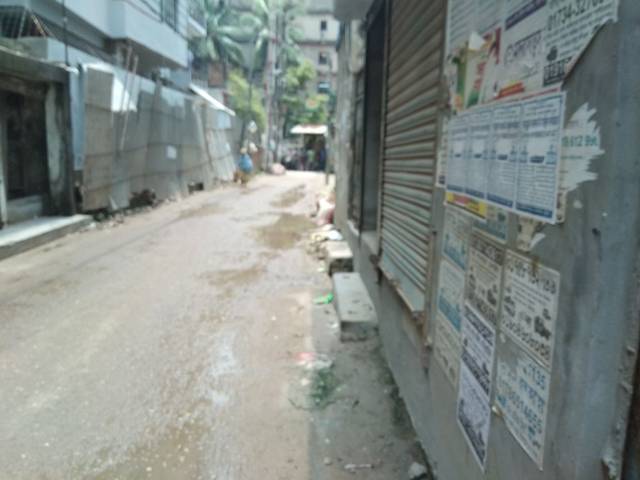
Region: Bangladesh
Coordinates: 23.8, 90.37